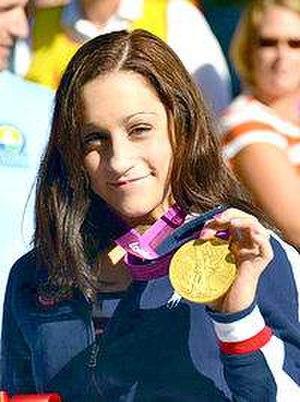
Jordyn Wieber, née le 12 juillet 1995 à Lansing, est une gymnaste artistique américaine.